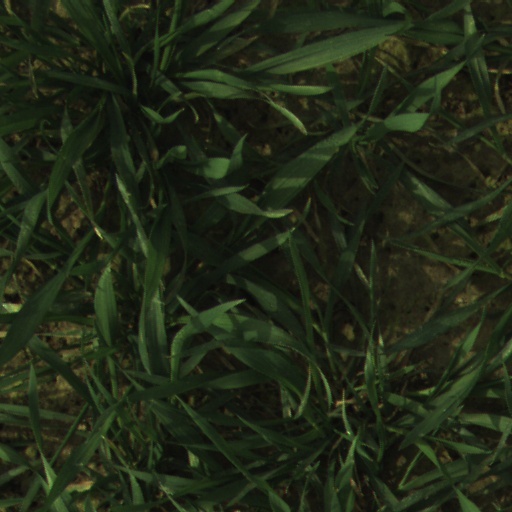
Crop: wheat